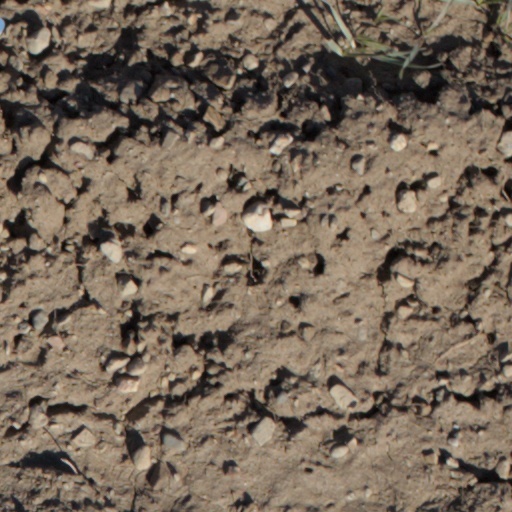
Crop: wheat